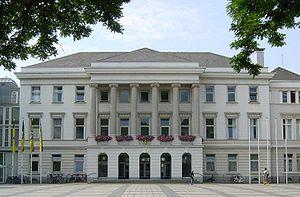
La famille von der Leyen est une famille subsistante de la noblesse allemande, originaire de Krefeld, anoblie en 1786 par le roi de Prusse. Elle a formé deux branches subsistantes, dont l'ainée est connue par la présidente de la Commission européenne élue en 2019, Ursula von der Leyen née Albrecht. La branche cadette a reçu le titre de baron du roi de Prusse en 1816.
Krefeld est une ville d'Allemagne, située dans le land de Rhénanie-du-Nord-Westphalie. Jusque vers 1900 environ, le nom de la ville était orthographié « Crefeld ». Sa population se monte à 221 864 habitants